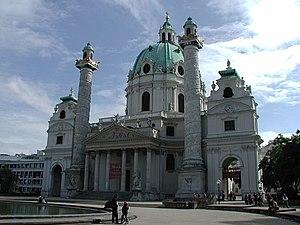
Autriche, Vienne, Église Saint-Charles-Borromée Polski: Kościół św. Karola Boromeusza (Karlskirche) w Wiedniu